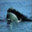
Label: whale